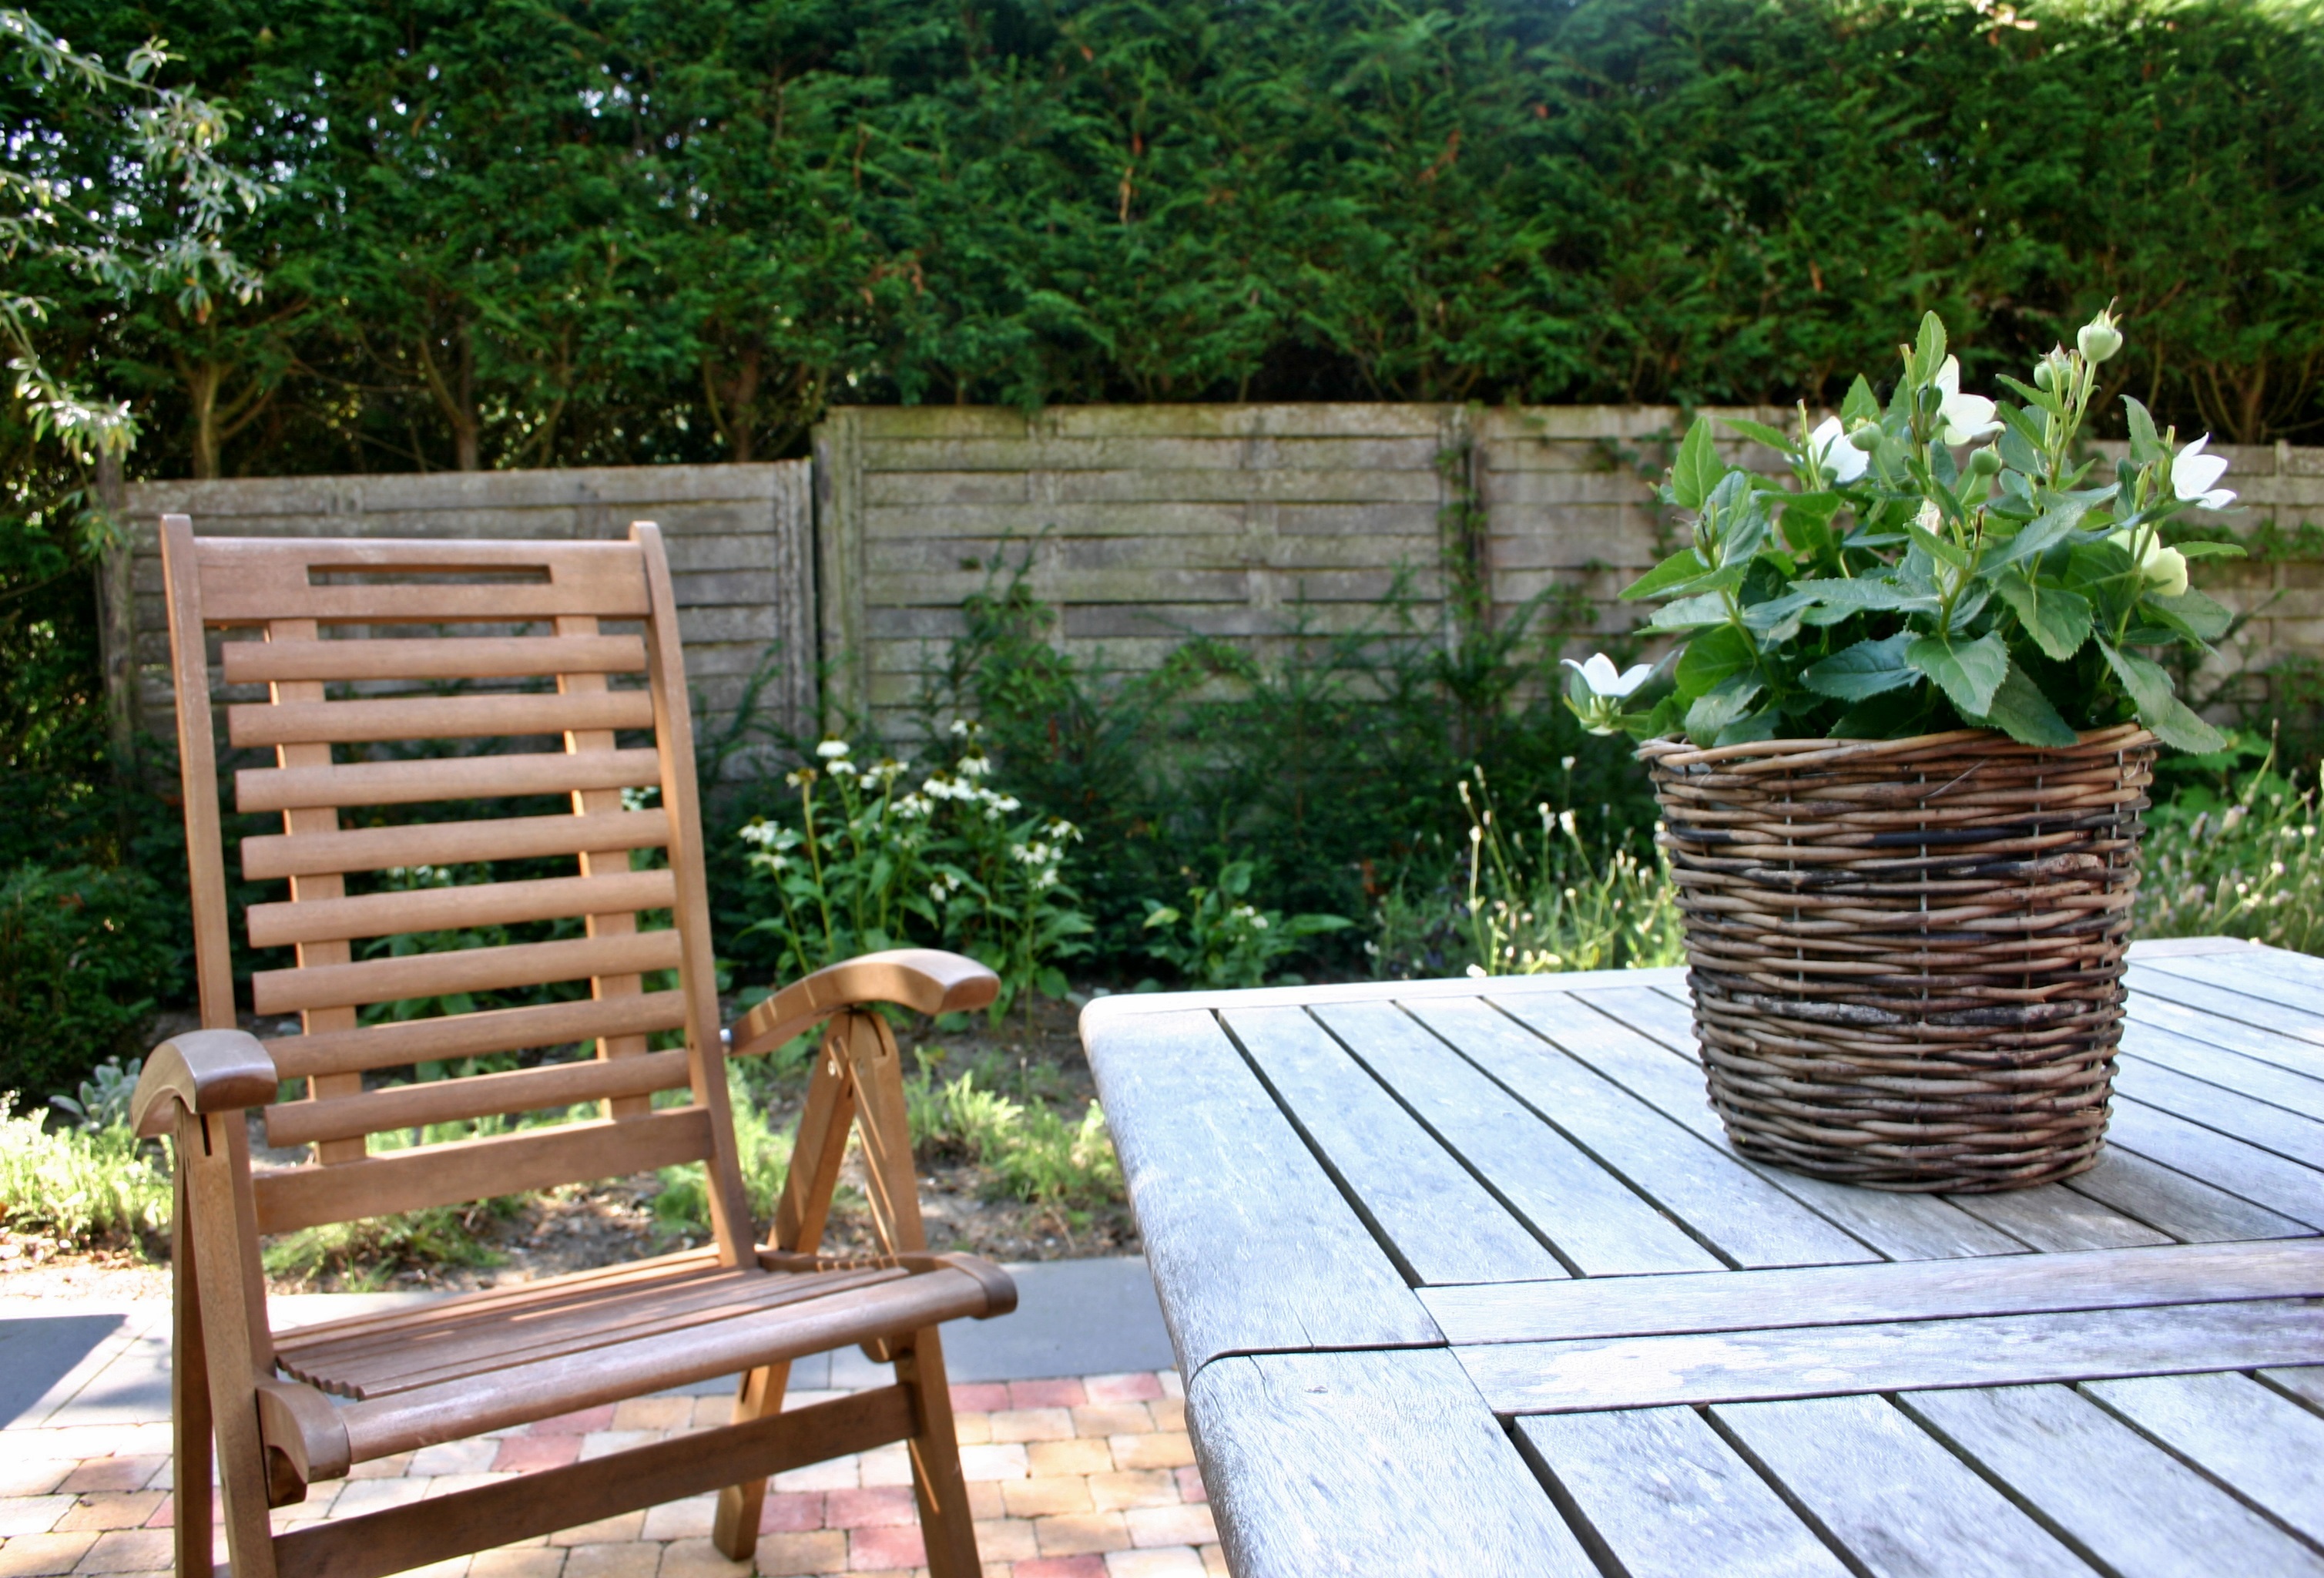
table, deck, wood, lawn, flower, chair, seat, porch, decoration, cottage, backyard, rest, furniture, garden, relaxation, break, out, yard, recovery, garden design, garden furniture, garden chair, garden table, garden chairs, seating arrangement, outdoor structure, landscape architect